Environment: lab
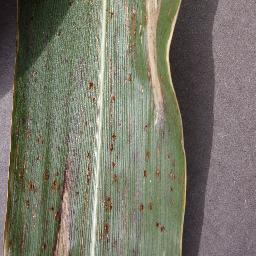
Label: northern_corn_leaf_blight